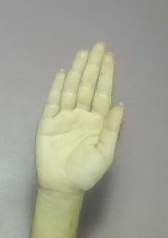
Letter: seen